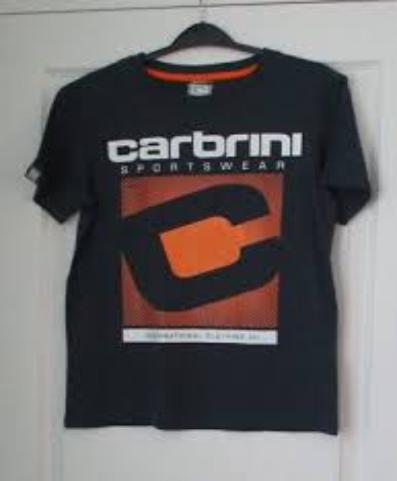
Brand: Carbrini
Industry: Clothes